Basket Range, South Australia

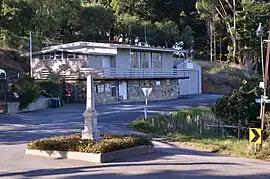
The World War I monument in the foreground, with the Basket Range Memorial Hall and CFS station in the background.

Basket Range is a small town in the Adelaide Hills, South Australia. It is located on an approximately north–south ridge that runs from Deep Creek in the north to Greenhill Road in the south. The area is completely encircled by hills, giving the town the appearance of nestling within a large basket, hence "Basket Range".